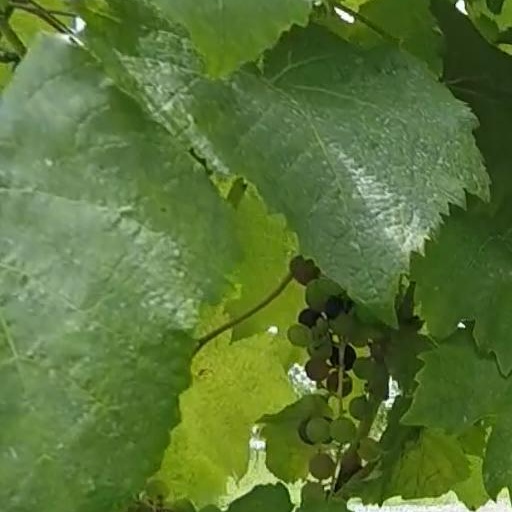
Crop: grape